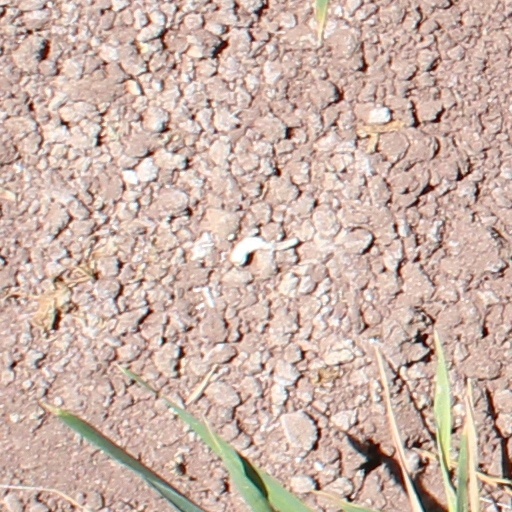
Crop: wheat